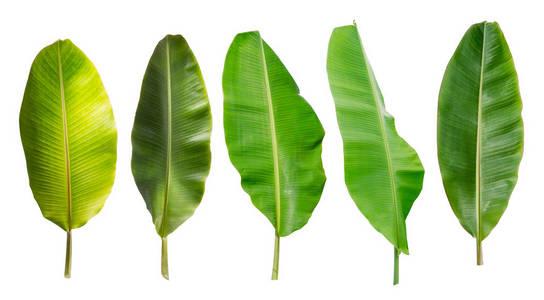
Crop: unknown
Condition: banana